Environmental finance

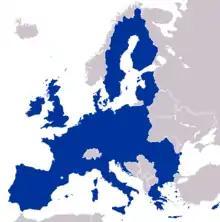
European Union Map

The European Union Emission Trading Scheme from 2008-2012 was responsible for a 7% reduction in emissions for the states within the scheme. In 2013, allowances were reviewed to accommodate for new emission reduction targets. The new annual recommended target was a reduction of 1.72%. It is estimated that reducing the amount of quoted credits was restricted more tightly, emissions could have been reduced by a total of 25%. Nations such as Romania, Poland and Sweden experienced significant revenue, benefiting from selling credits. Despite successfully reducing emissions, the European Union Emission Trading Scheme has been critiqued for its lack of flexibility to accommodate to major shifts in the economic landscape and reassess currents contexts to provide a revised cap on trading credits, potentially undermining the original objective of the scheme.